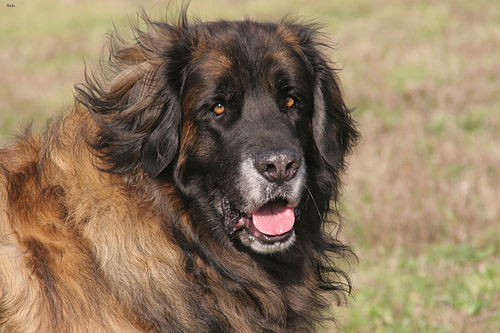
Animal: dog
Breed: leonberger